Death in the Afternoon

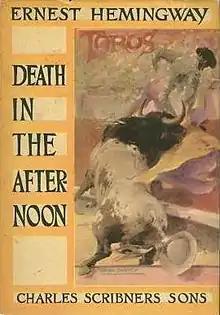
Book cover with color facsimile of "The Bullfighter" by Roberto Domingo.

Death in the Afternoon is a non-fiction book written by Ernest Hemingway about the history, ceremony and traditions of Spanish bullfighting, published in 1932. It also contains a deeper contemplation on the nature of fear and courage. While essentially a guide book, there are three main sections: Hemingway's work, pictures, and a glossary of terms.